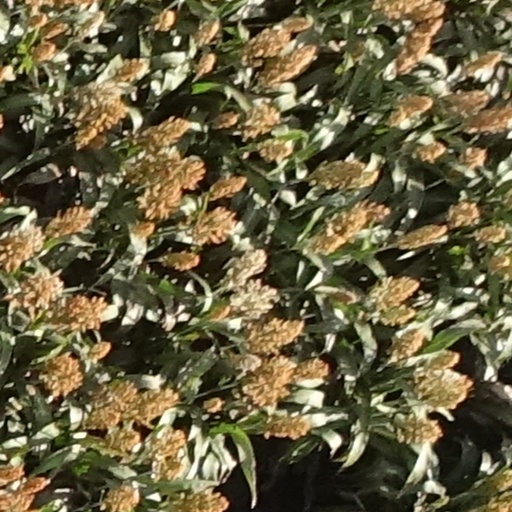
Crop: sorghum